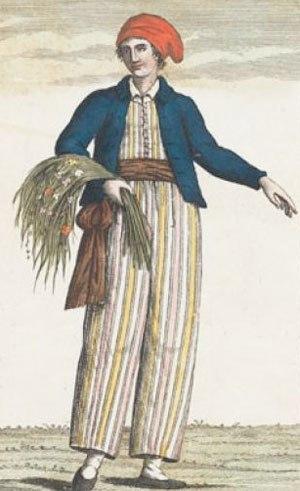
Ils sont de Lyon ou ont marqué la ville de leur influence :
Philibert Commerson est un médecin, explorateur et un naturaliste français. Son nom est parfois écrit par ses contemporains Commerçon, conformément à la prononciation.
Jeanne Barret, née le 27 juillet 1740 à La Comelle et morte le 5 août 1807 à Saint-Aulaye, en France, est une exploratrice et botaniste française.